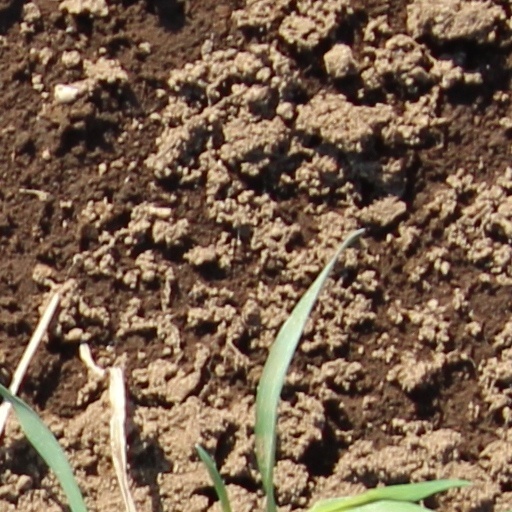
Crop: wheat